Sikorsky VS-44

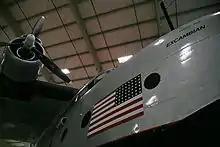
Sikorsky VS-44A Excambian

By the late 1950s, two Southern California businessmen had heard of the "Excambian"s plight and had her ferried to Long Beach, where restoration work began. Dick Probert and Walter von Kleinsmid of Avalon Air Transport, (AAT) thought the VS-44 would be perfect for the Catalina tourist trade. AAT named her "Mother Goose", to complement the line's Grumman Goose amphibians, and plans were made to utilize her for summer travel. In the winter, N41881 would undergo maintenance. Avalon Air Transport was later renamed Catalina Air Lines and continued to operate the aircraft until the late 1960s.